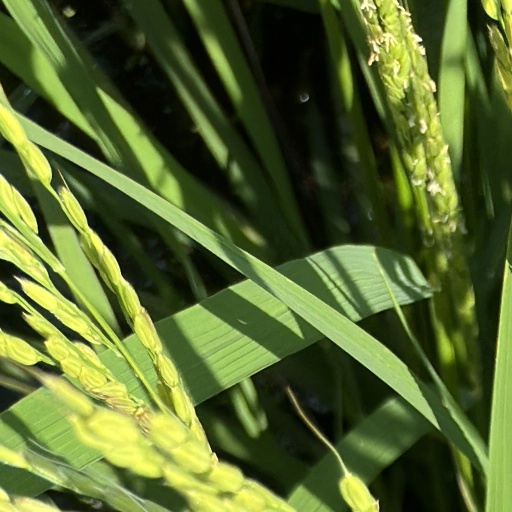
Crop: rice